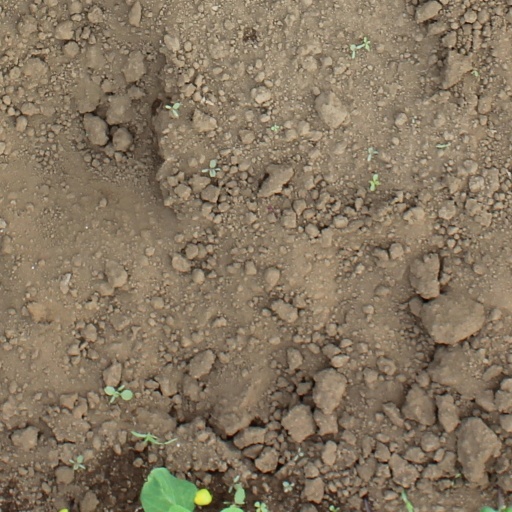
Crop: soybean